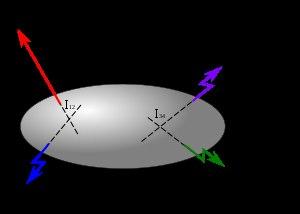
La méthode de Culmann est une méthode de statique graphique inventée par Karl Culmann et qui est utilisée dans le cas de problèmes à quatre forces dont les directions sont connues, une force étant complètement caractérisée. Il s'applique lorsque les forces ne sont pas toutes parallèles ; si les forces sont toutes parallèles, on utilise la méthode du dynamique et du funiculaire.